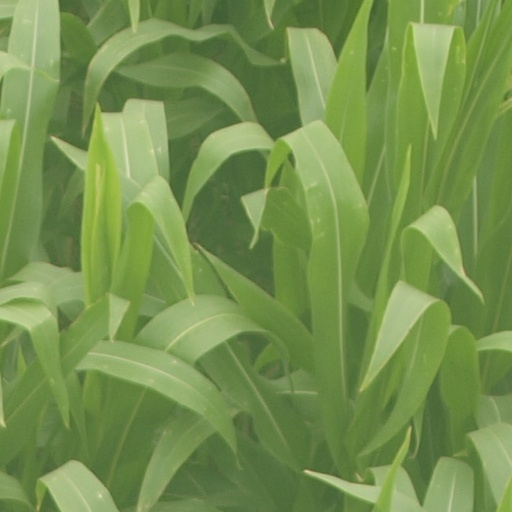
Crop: maize; corn